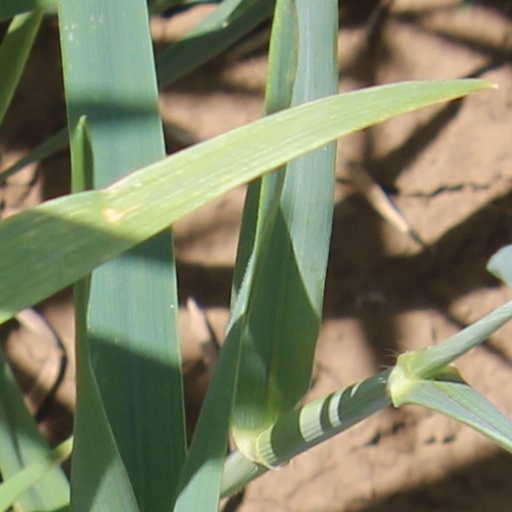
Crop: wheat